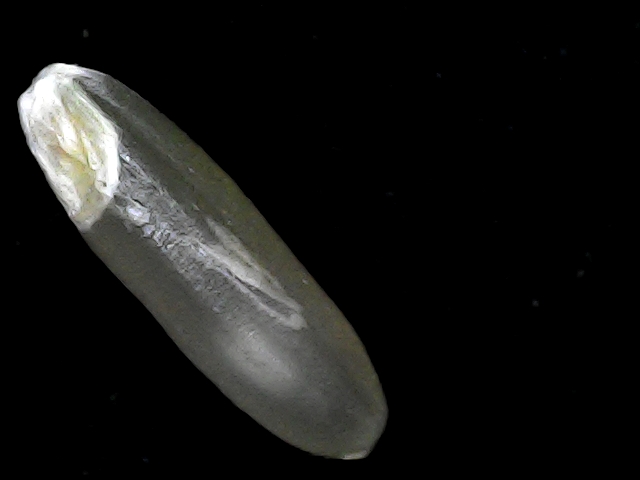
Rice variety: BD70